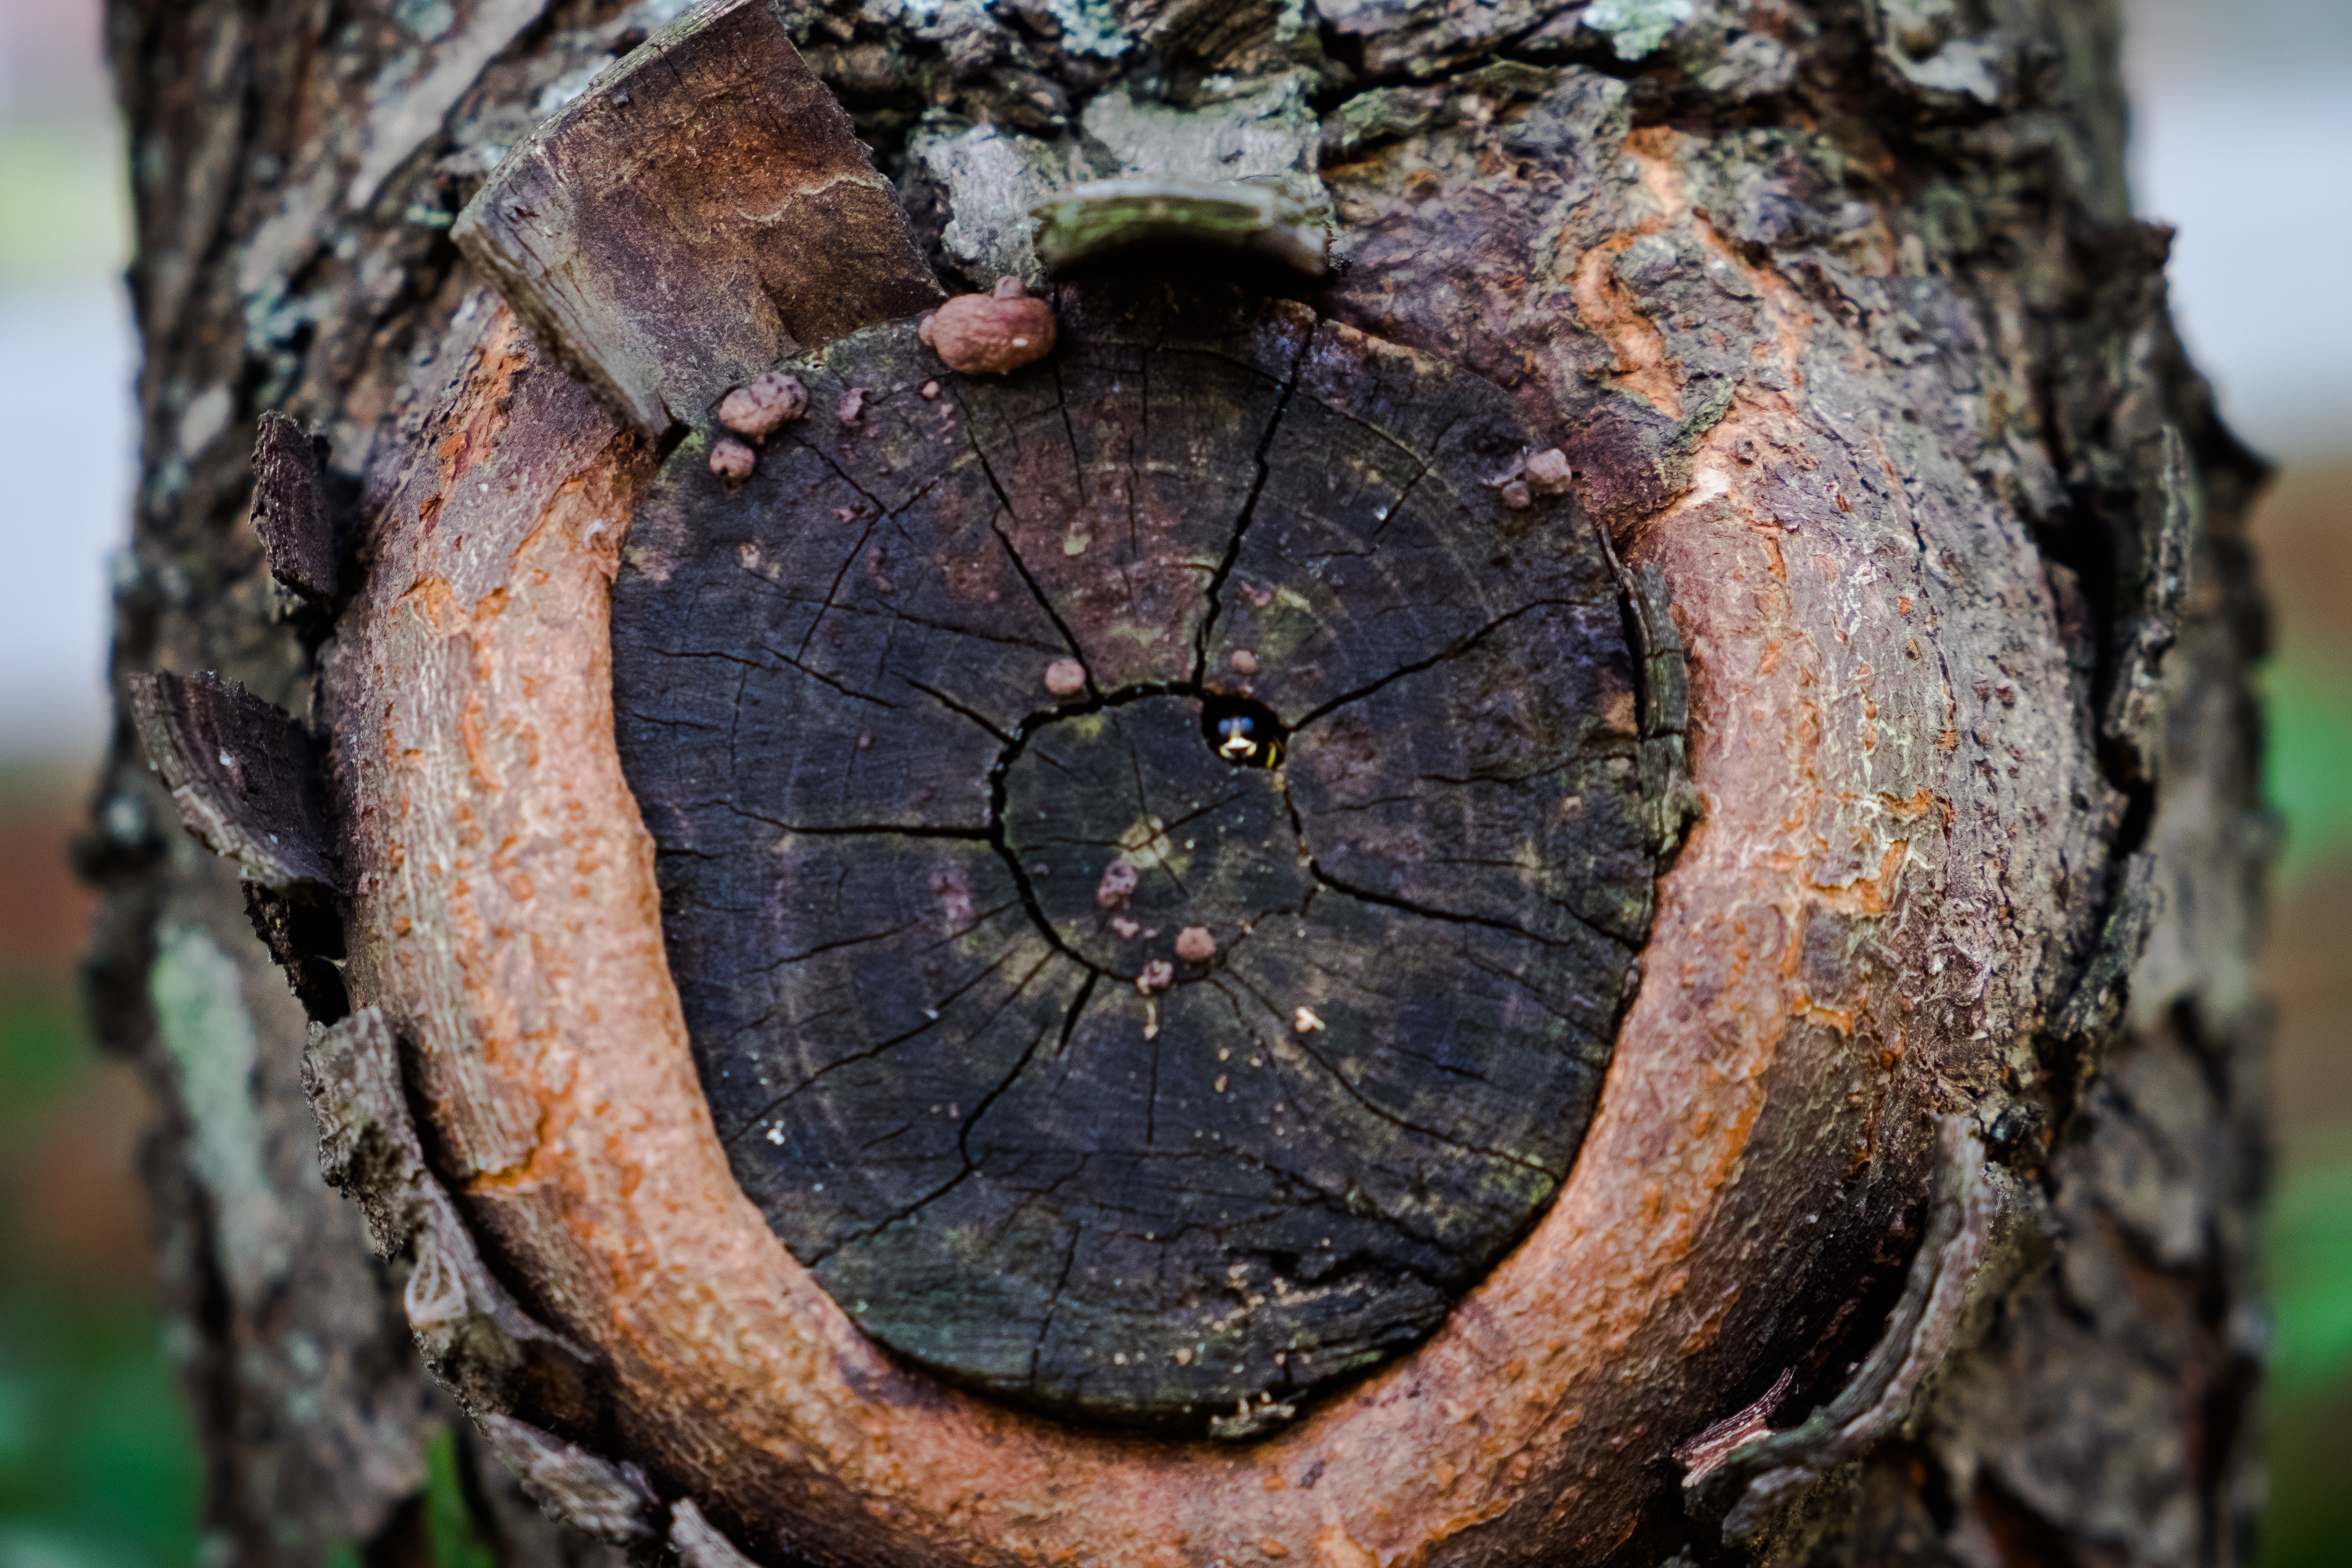
tree, nature, branch, wood, leaf, trunk, wildlife, insect, soil, fauna, invertebrate, close up, macro photography, woody plant